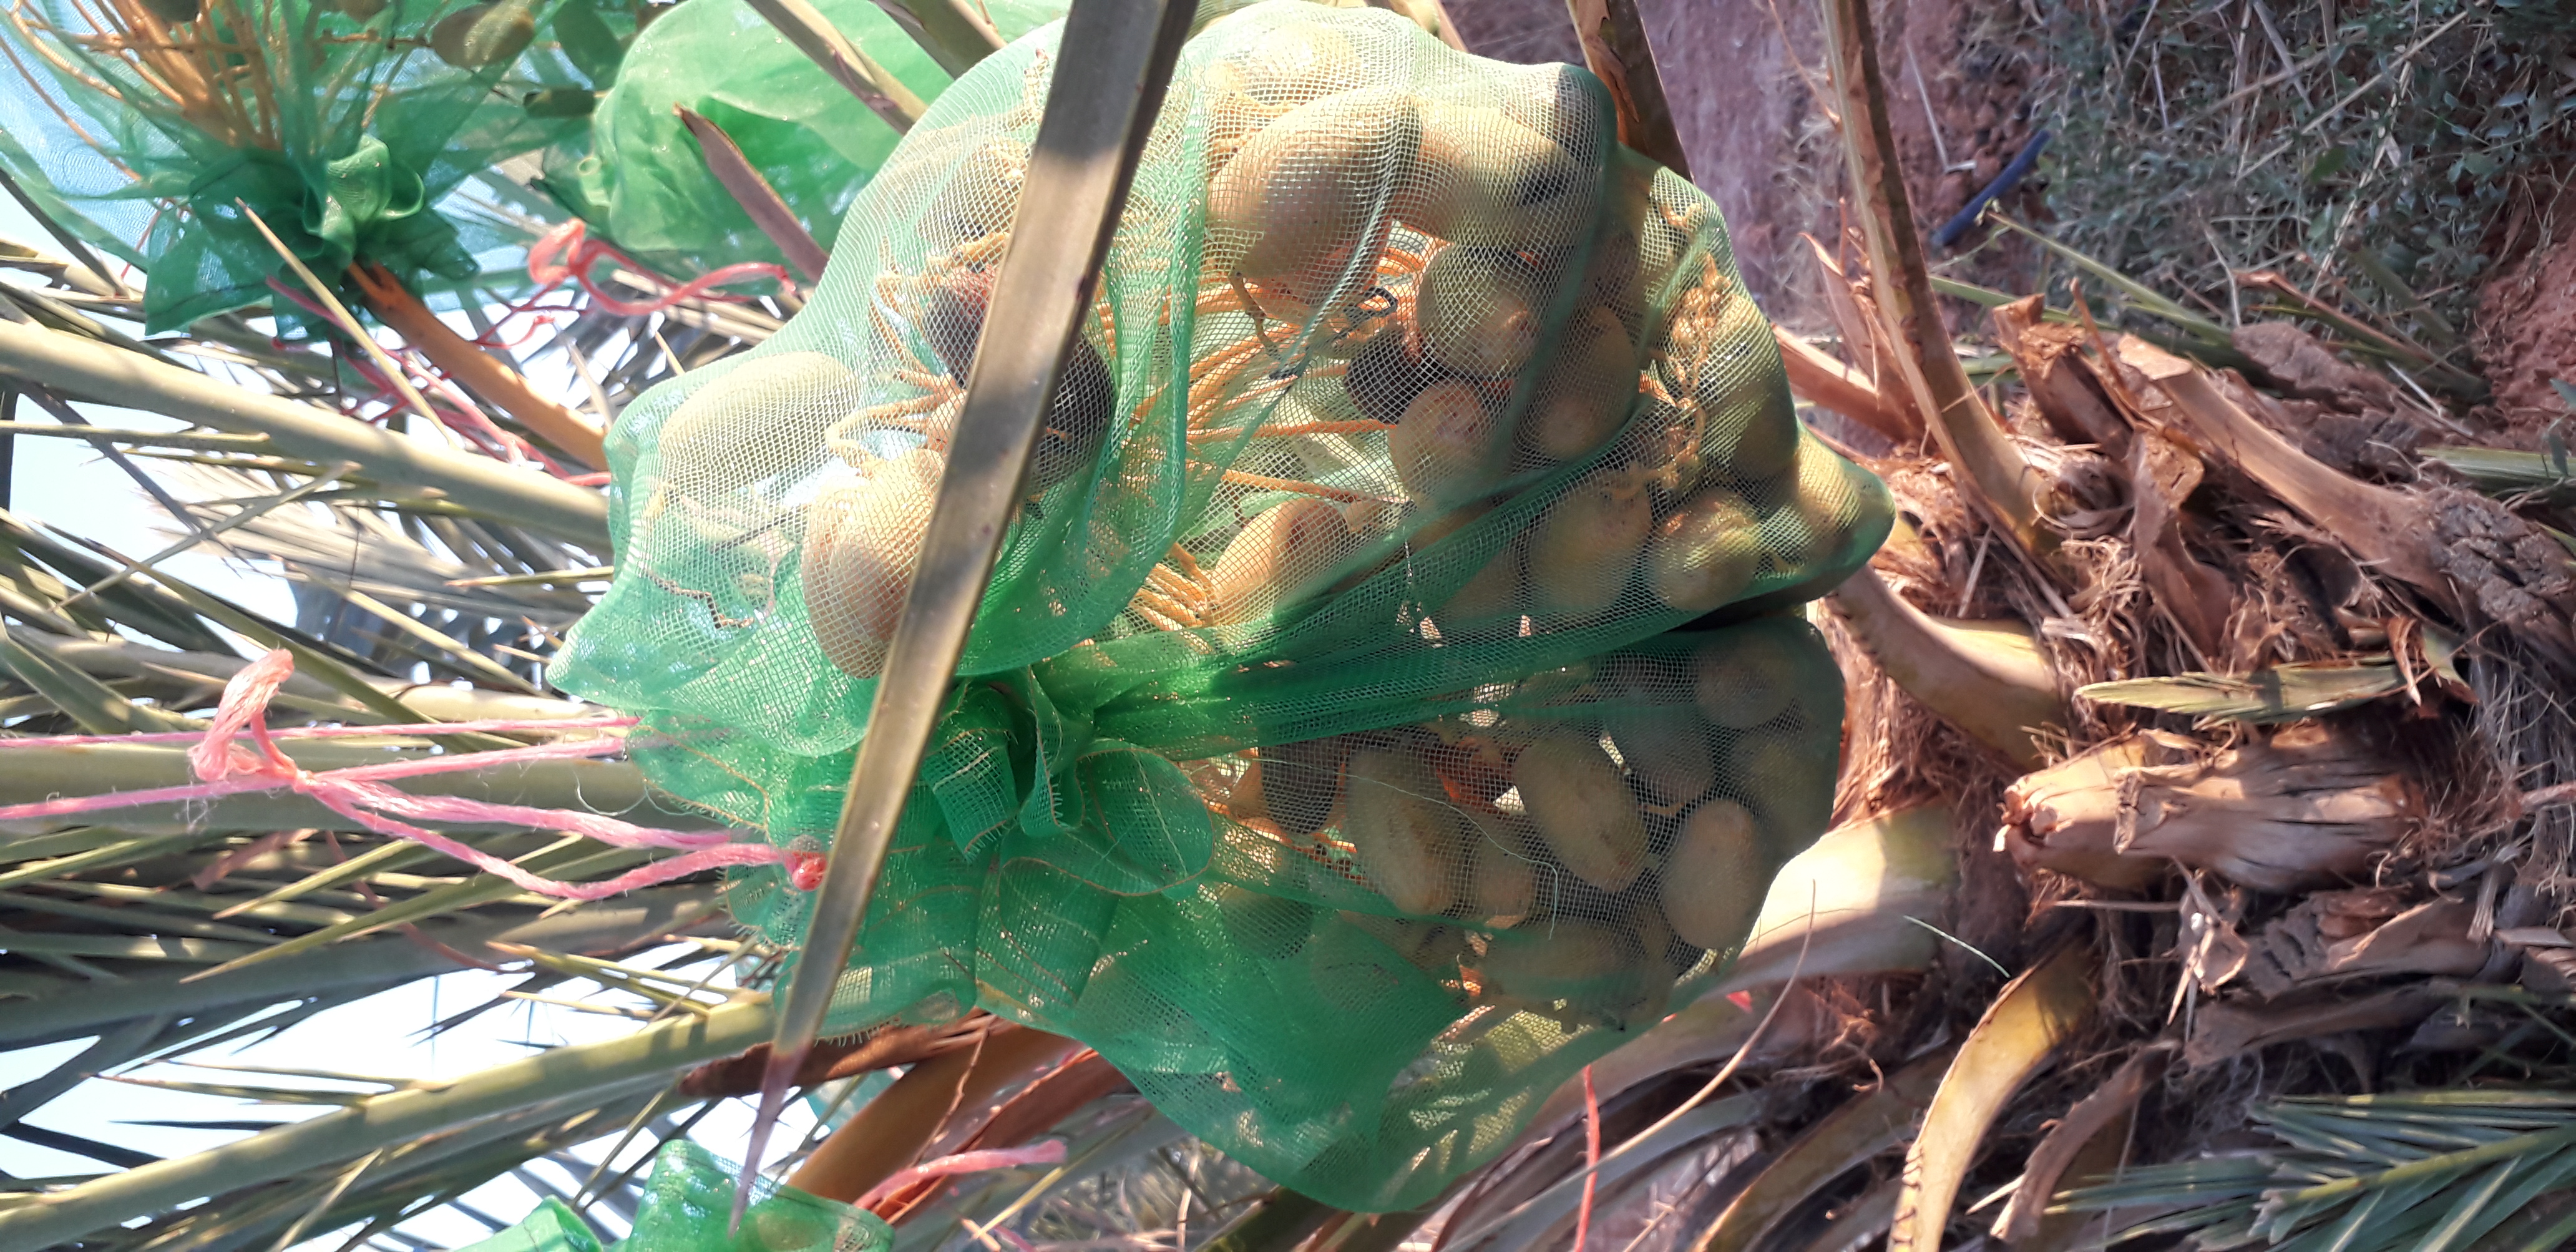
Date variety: Boumajhoul